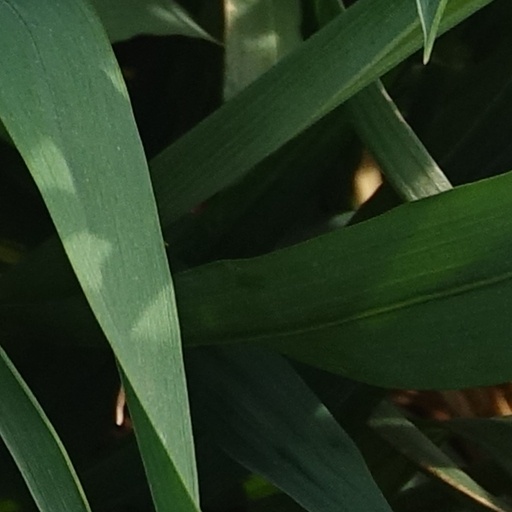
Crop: wheat